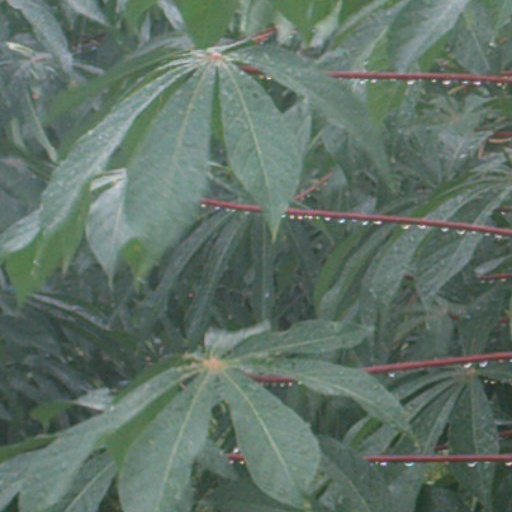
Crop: cassava